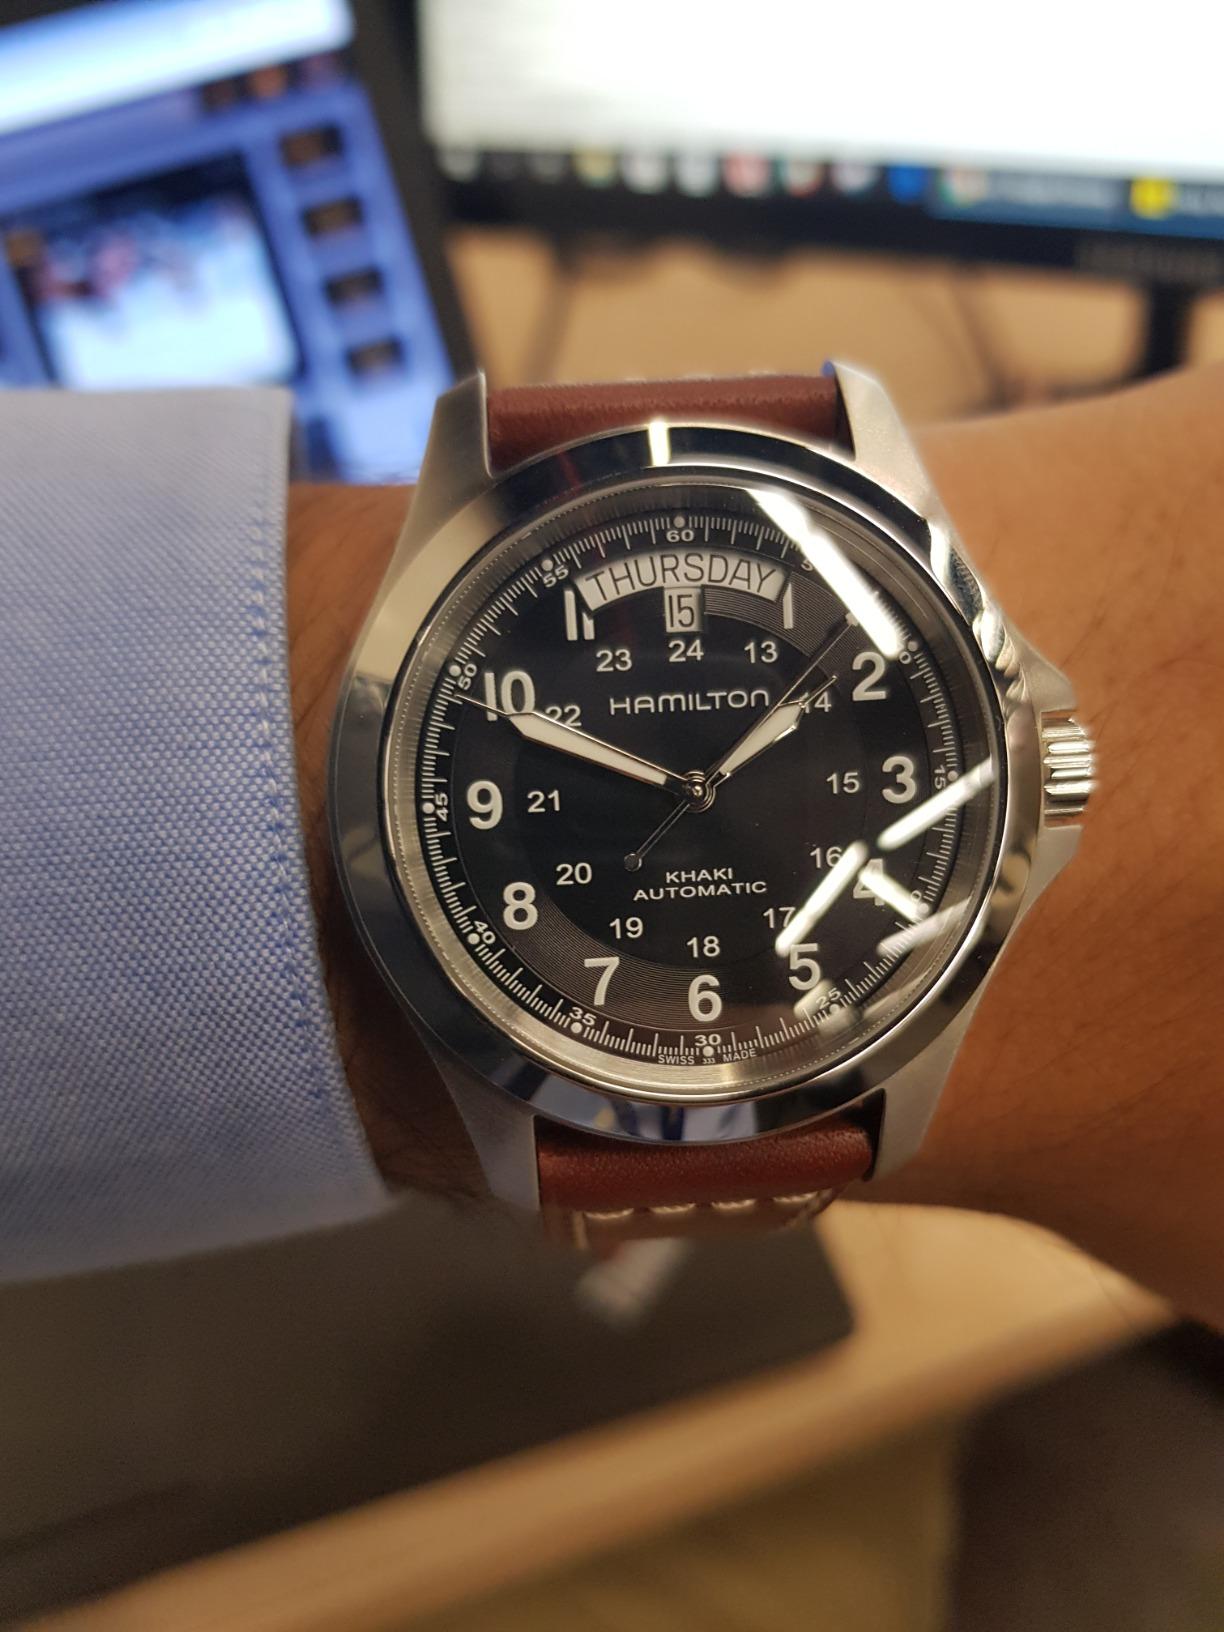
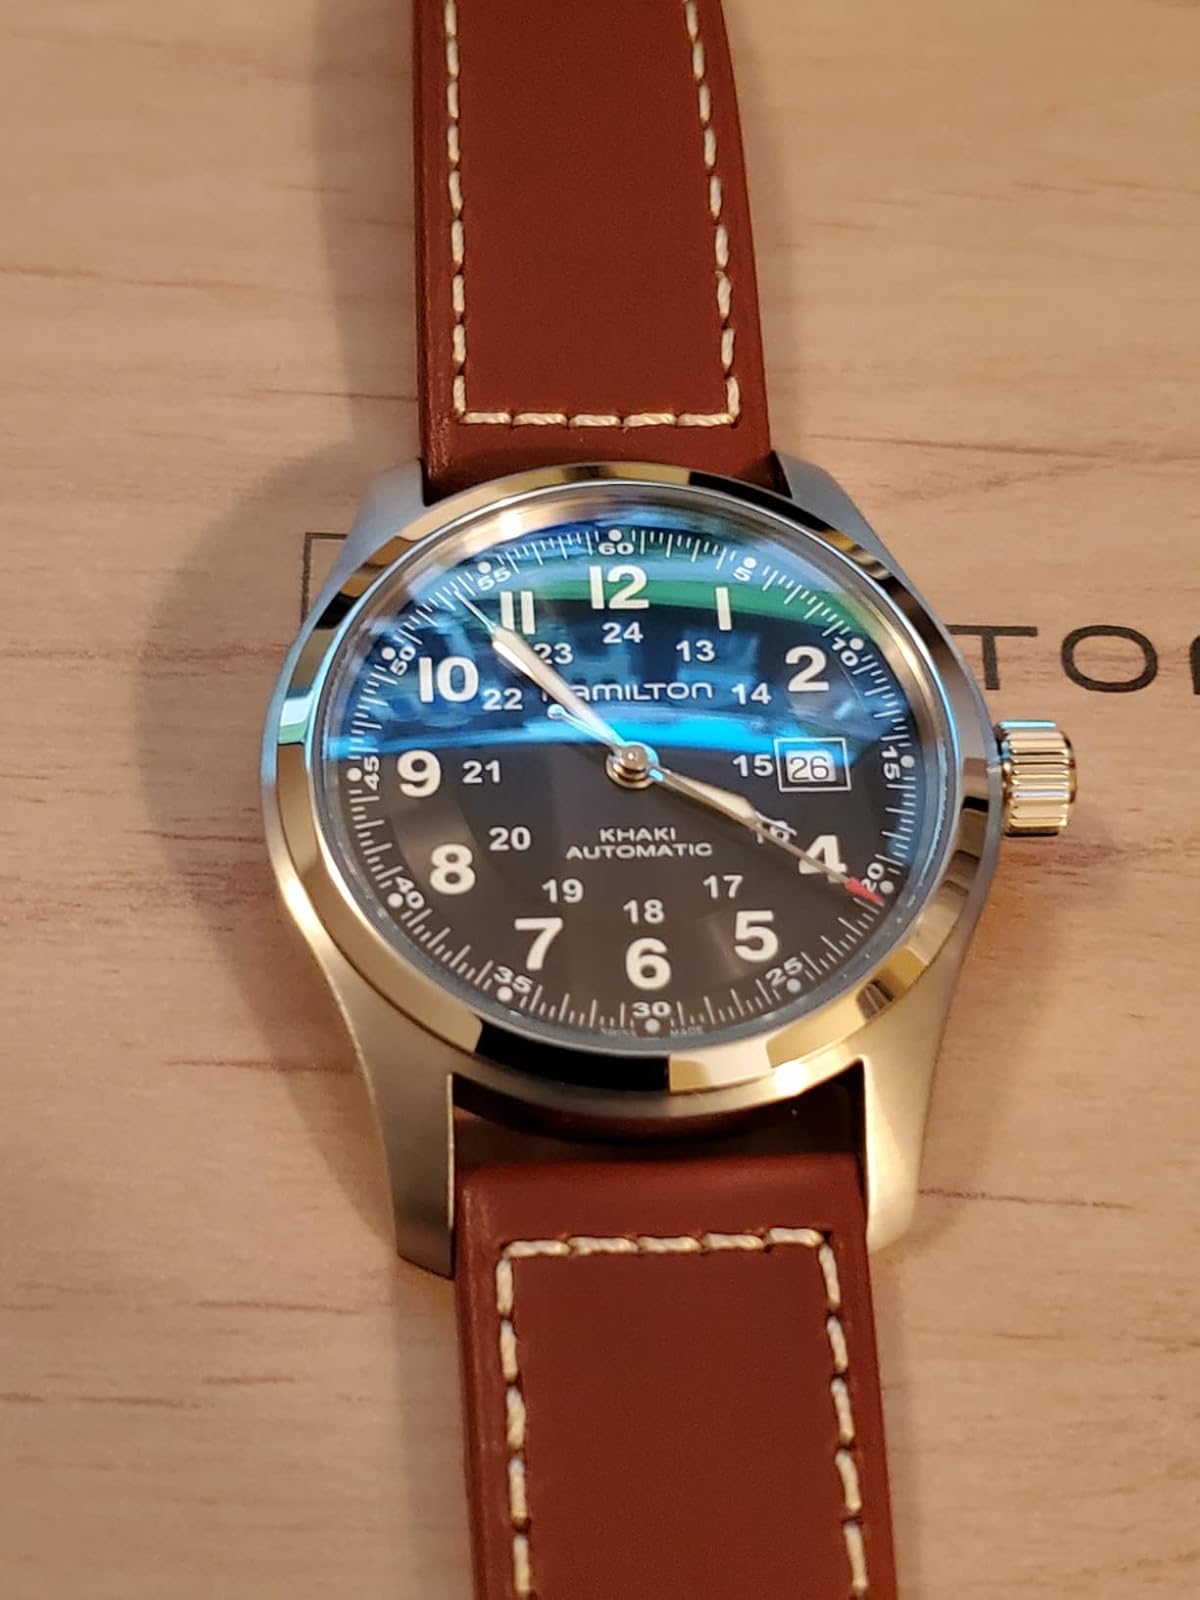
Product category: accessories_watch
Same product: no